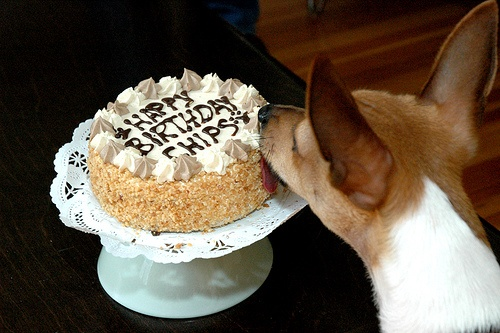
a brown and white dog and a white cake
A dog standing next to a cake and licking it.
Dog nosing a birthday cake on a stand.
A dog sniffs a birthday cake made for him.
A dog sniffing a birthday cake on a cake dish.